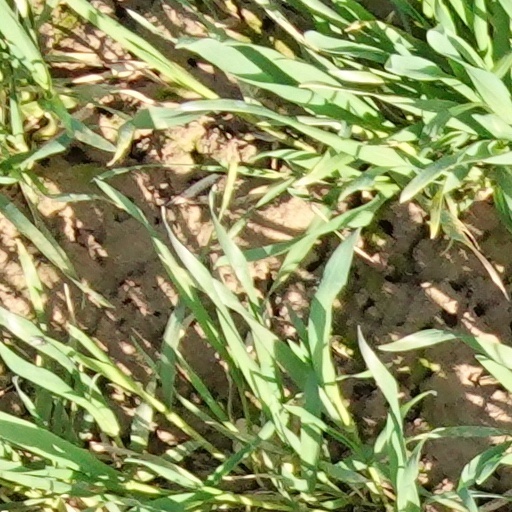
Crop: wheat